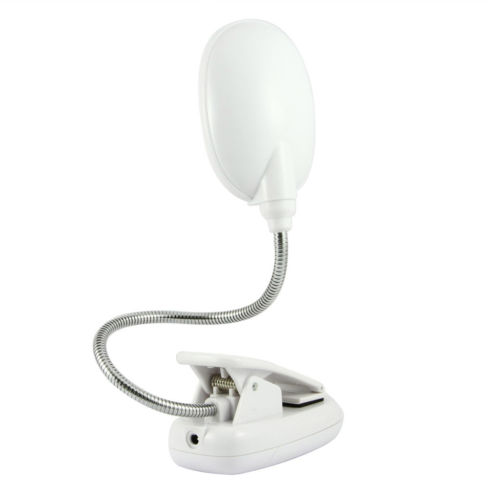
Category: lamp